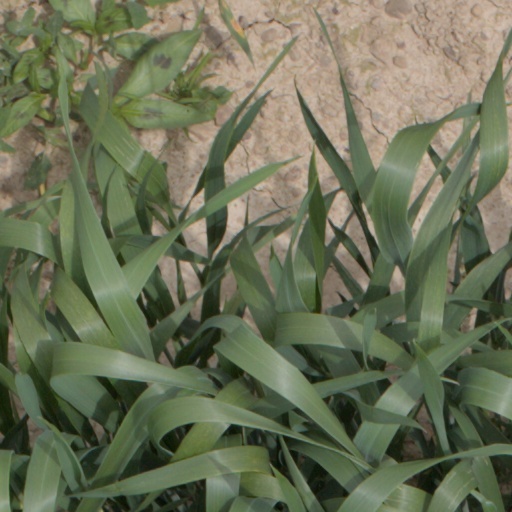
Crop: wheat